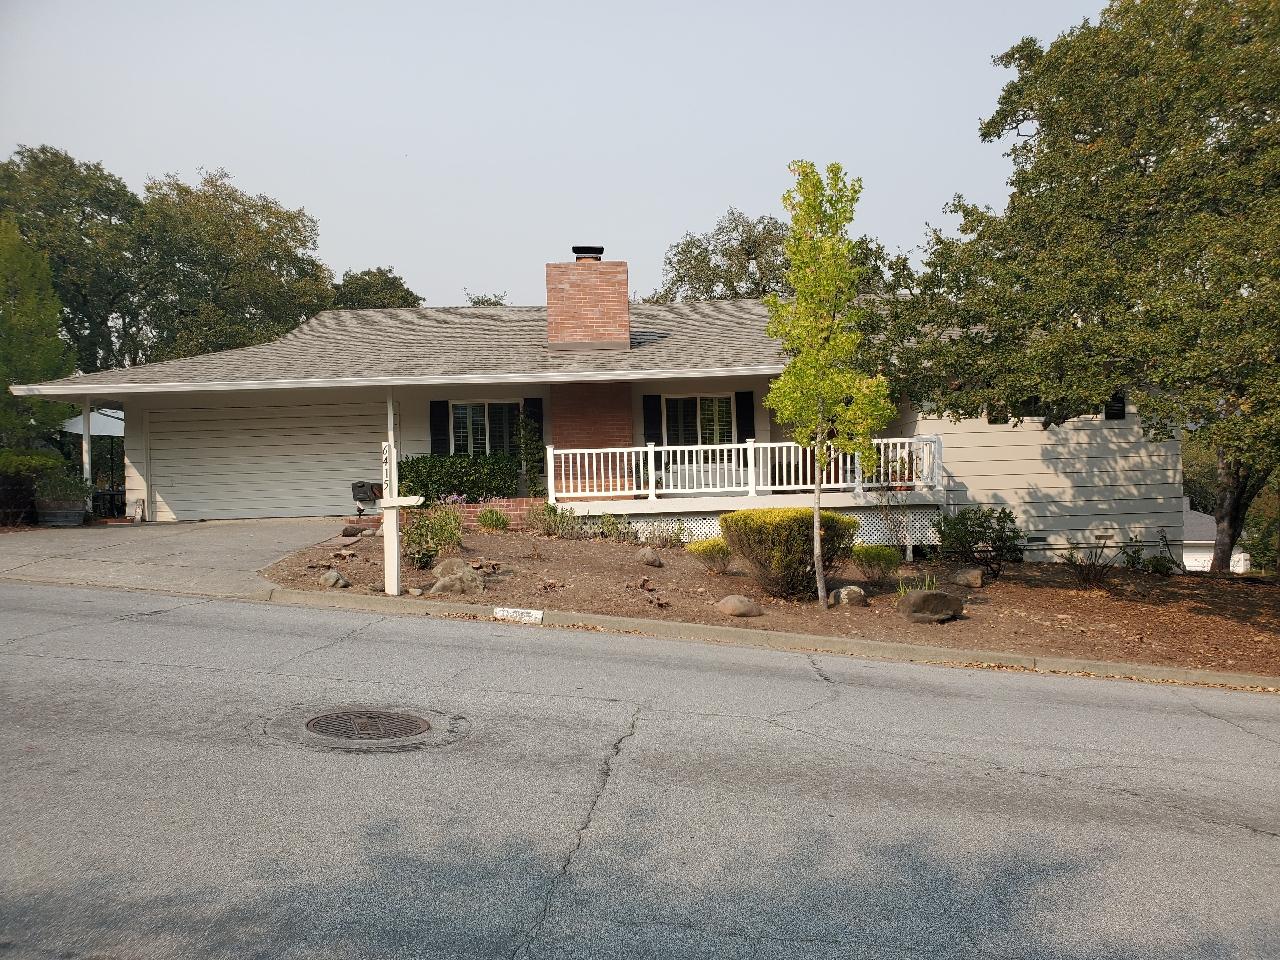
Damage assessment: no_damage